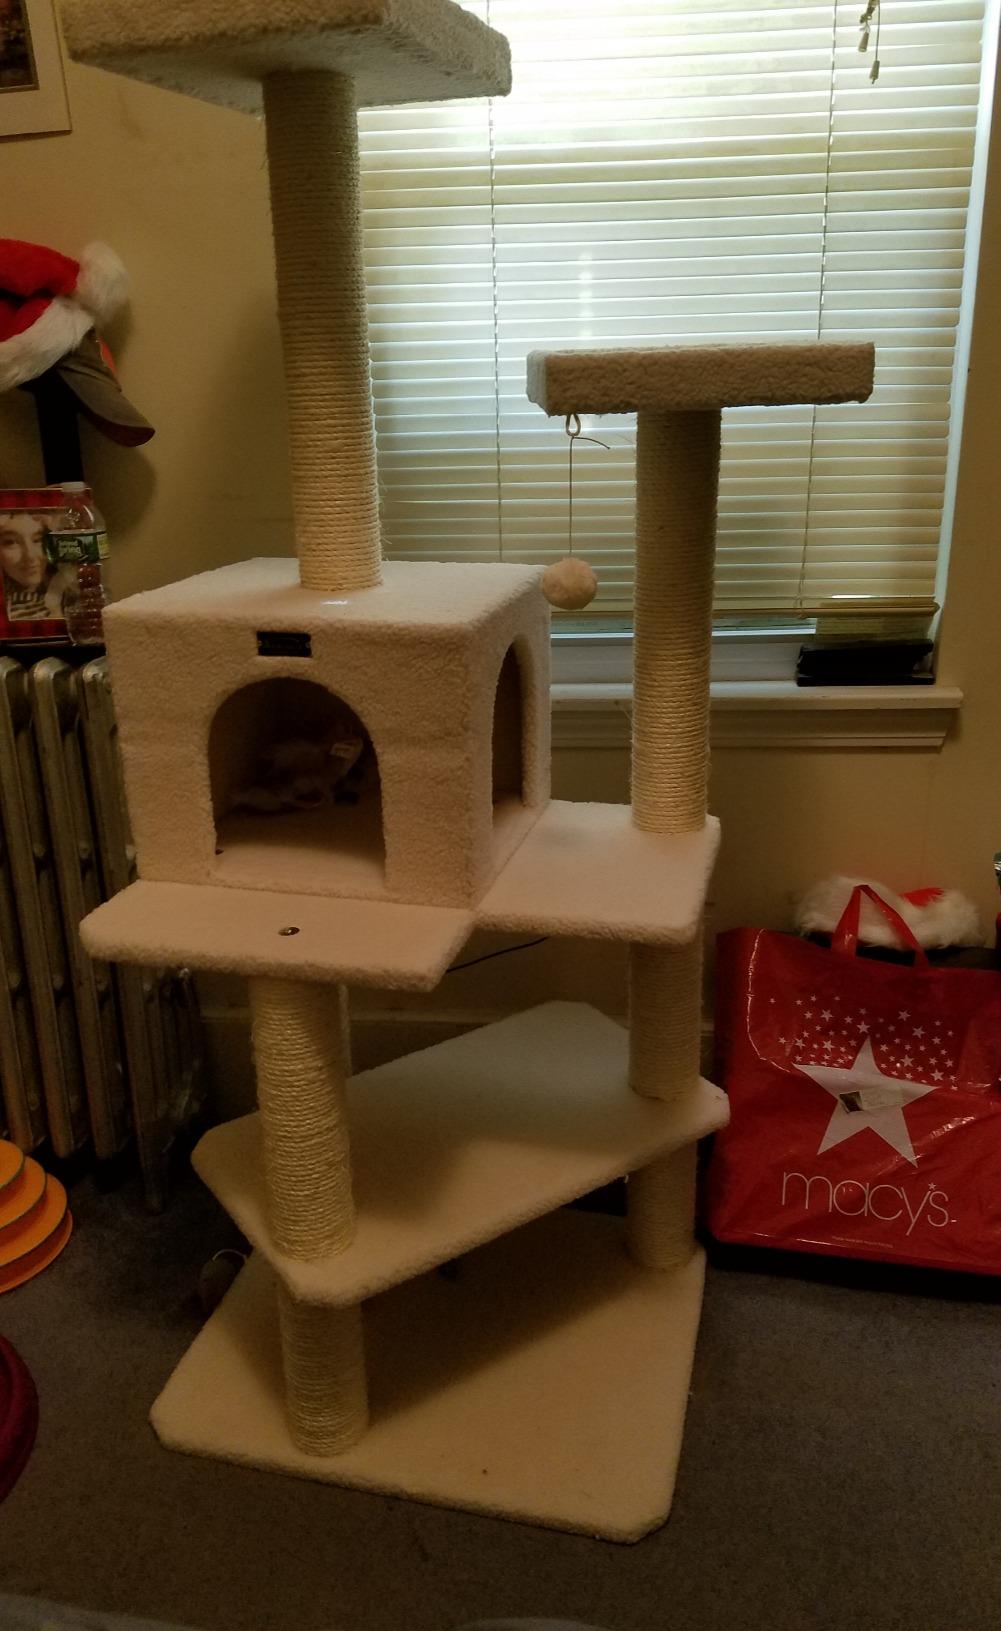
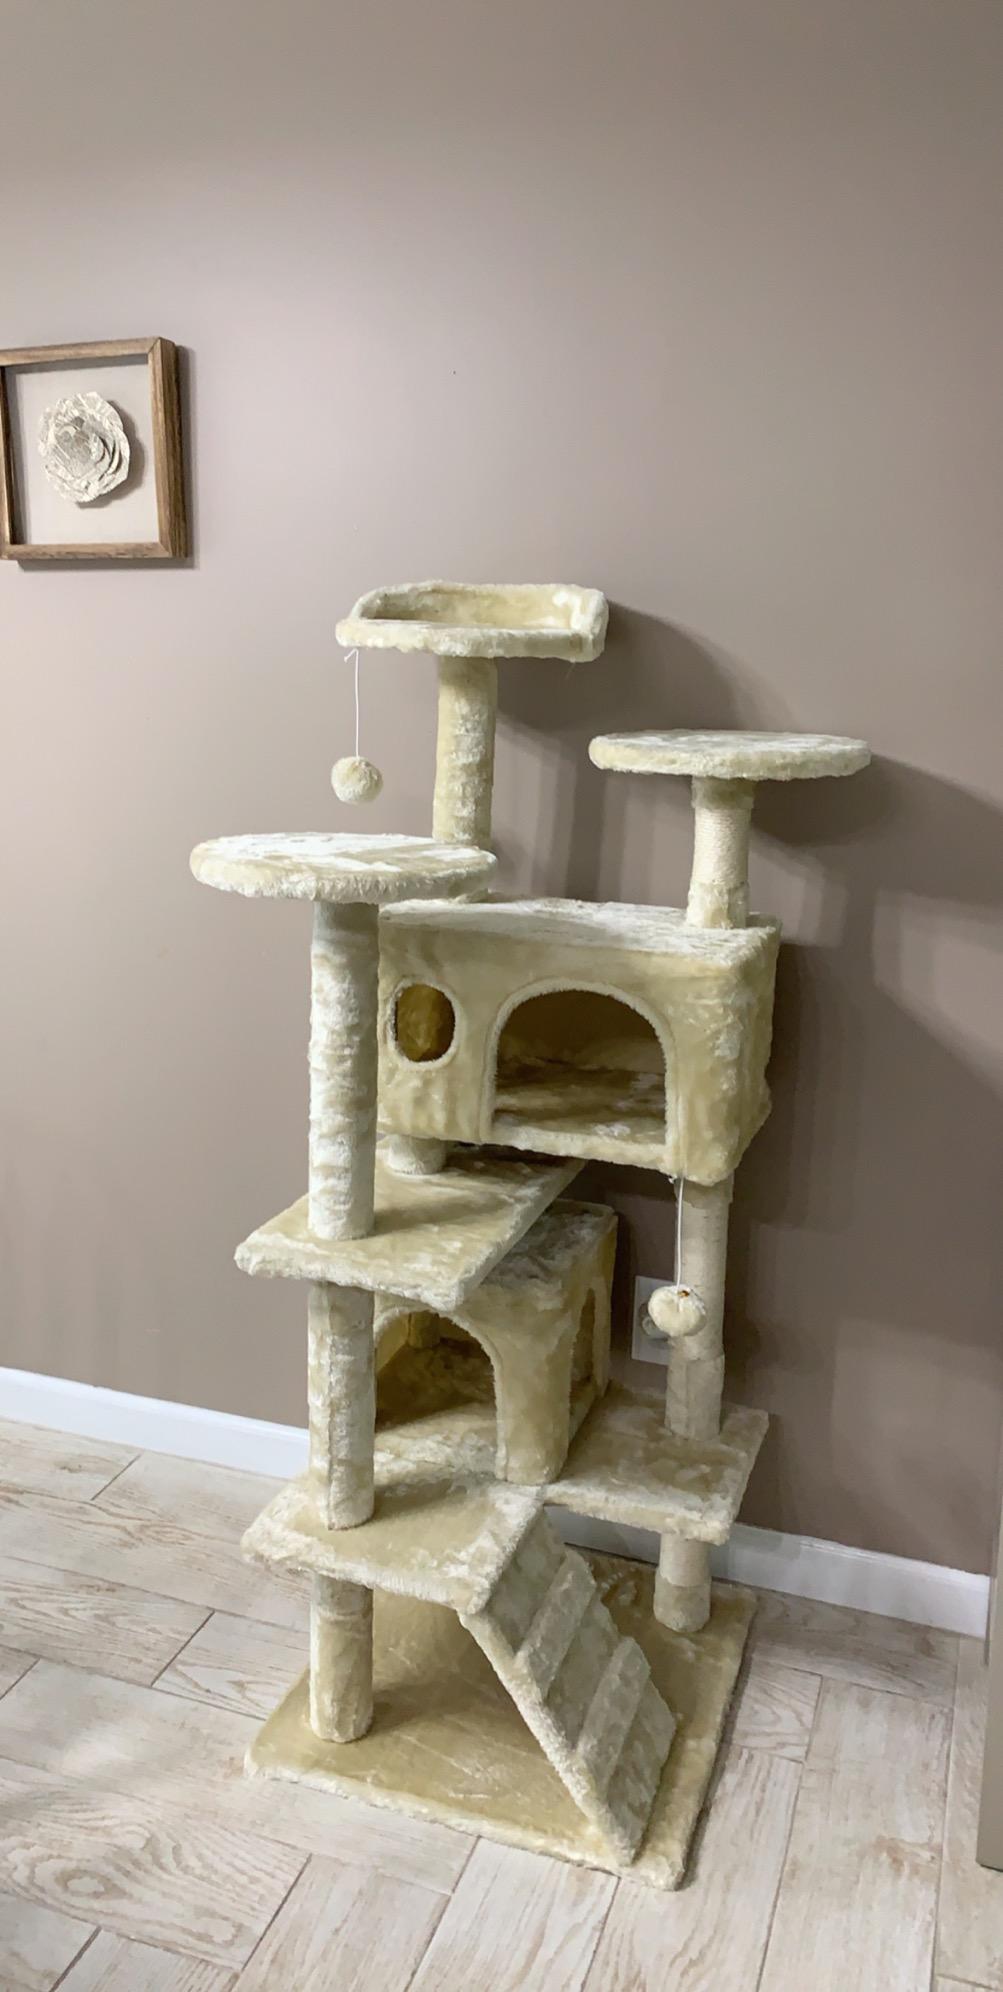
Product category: items_cat tree
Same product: no